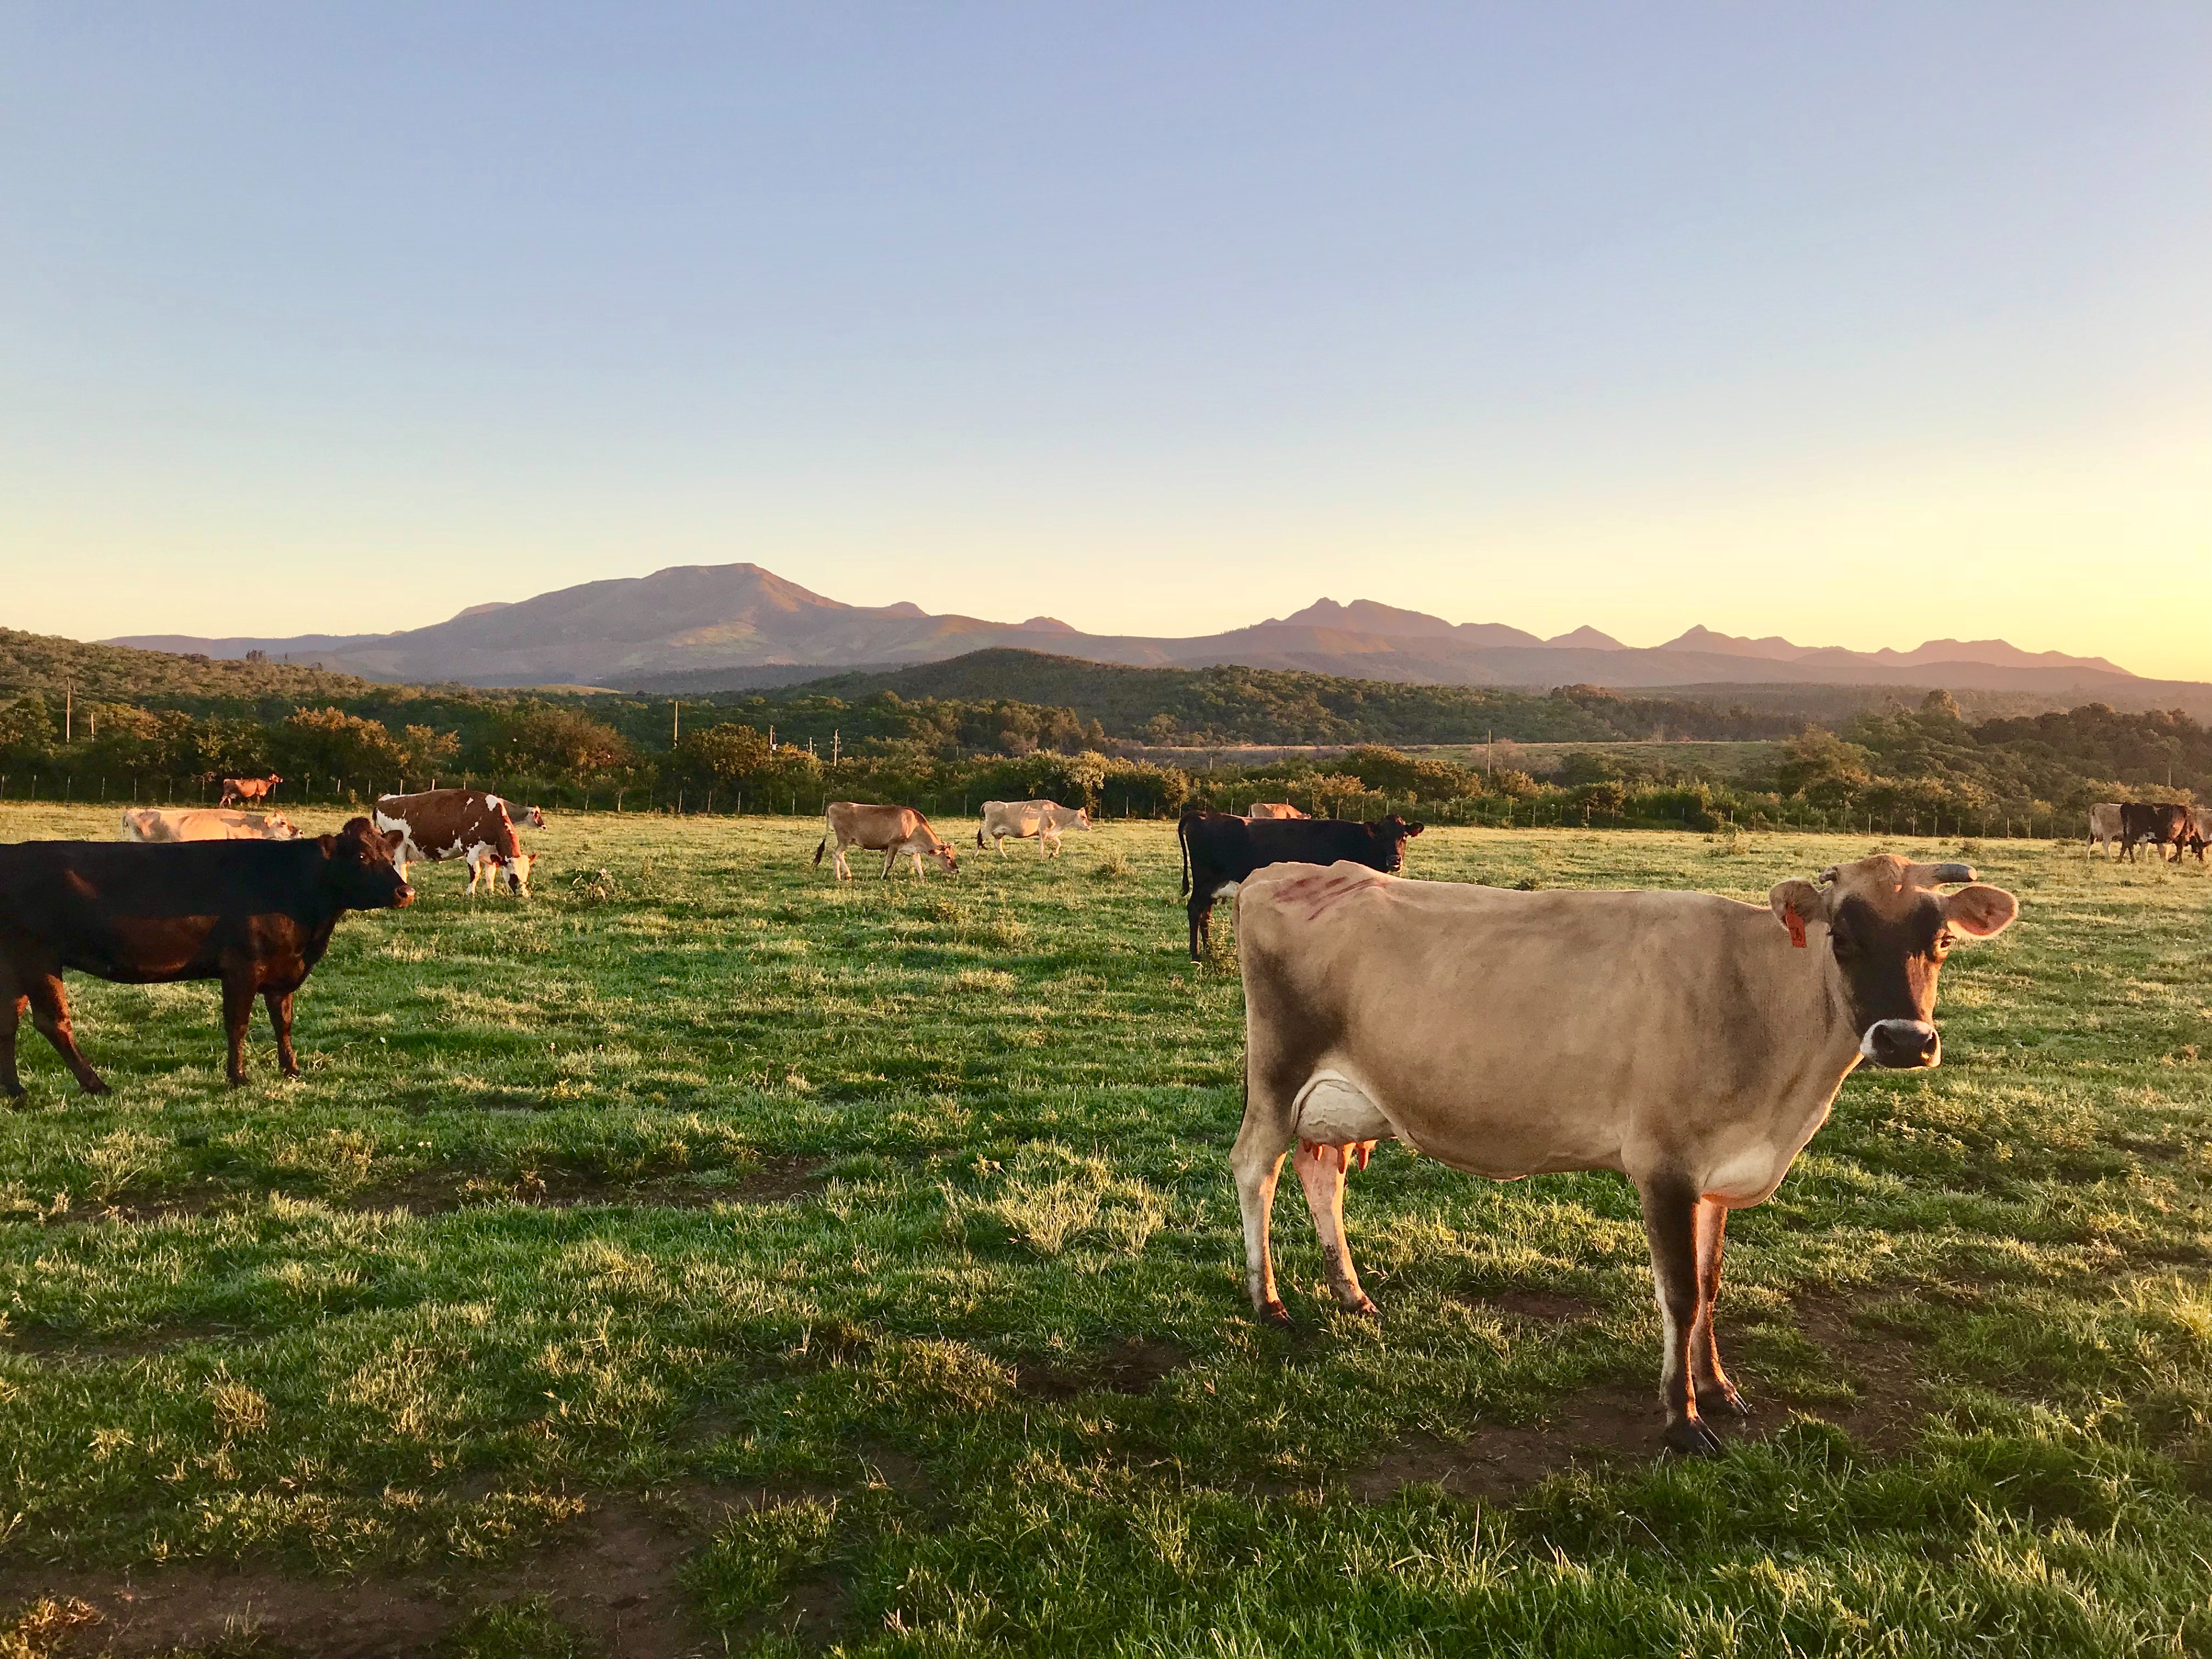
bovine, pasture, sky, grassland, natural environment, grazing, natural landscape, grass, rural area, mountain, cloud, meadow, morning, dairy cow, livestock, ranch, field, cow goat family, highland, hill, landscape, farm, herd, tree, sunlight, sunset, plant, fawn, meteorological phenomenon, evening, road, plain